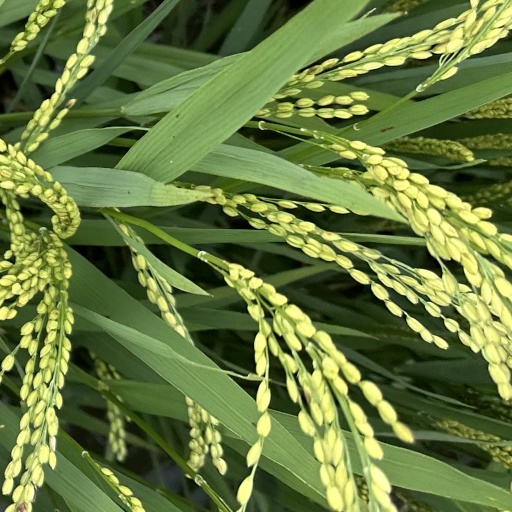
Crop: rice